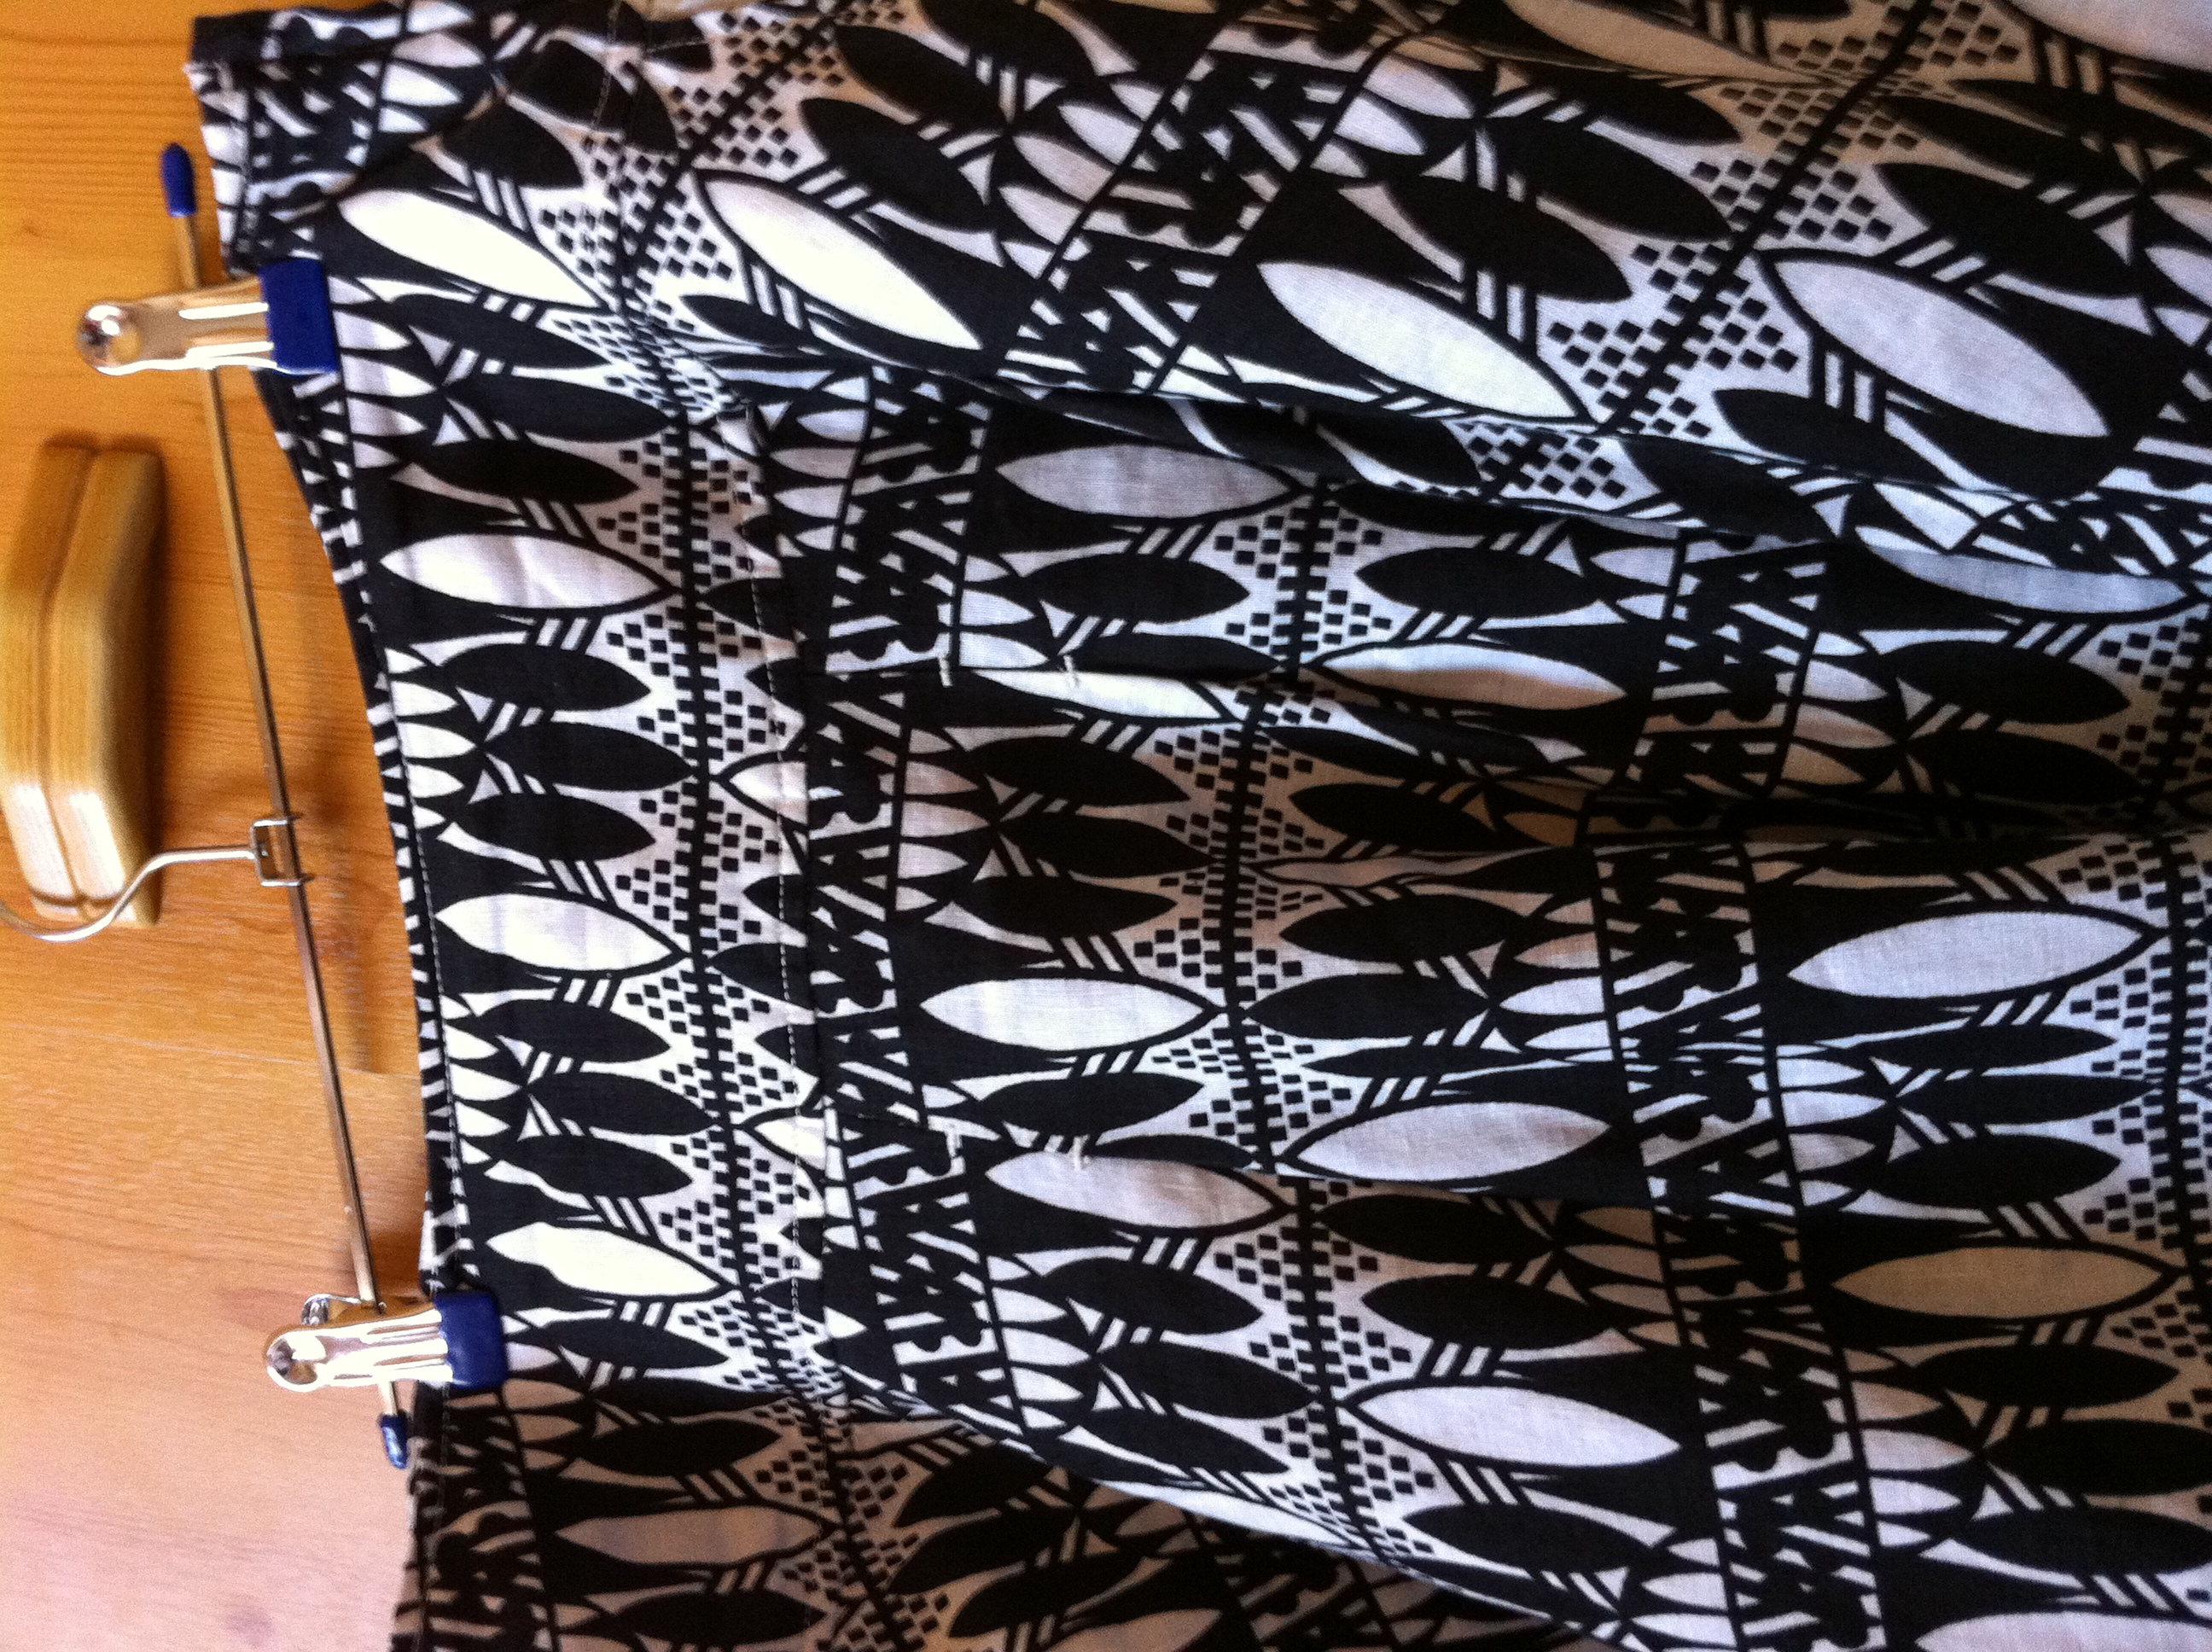Question: What color is this?
Answer: black white